The Between

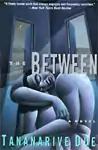

The Between (1995) is the first novel by writer Tananarive Due. It was nominated for the